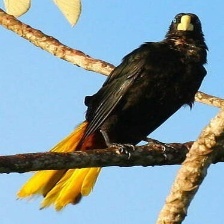
Species: CRESTED OROPENDOLA
Scientific name: PSAROCOLIUS DECUMANUS